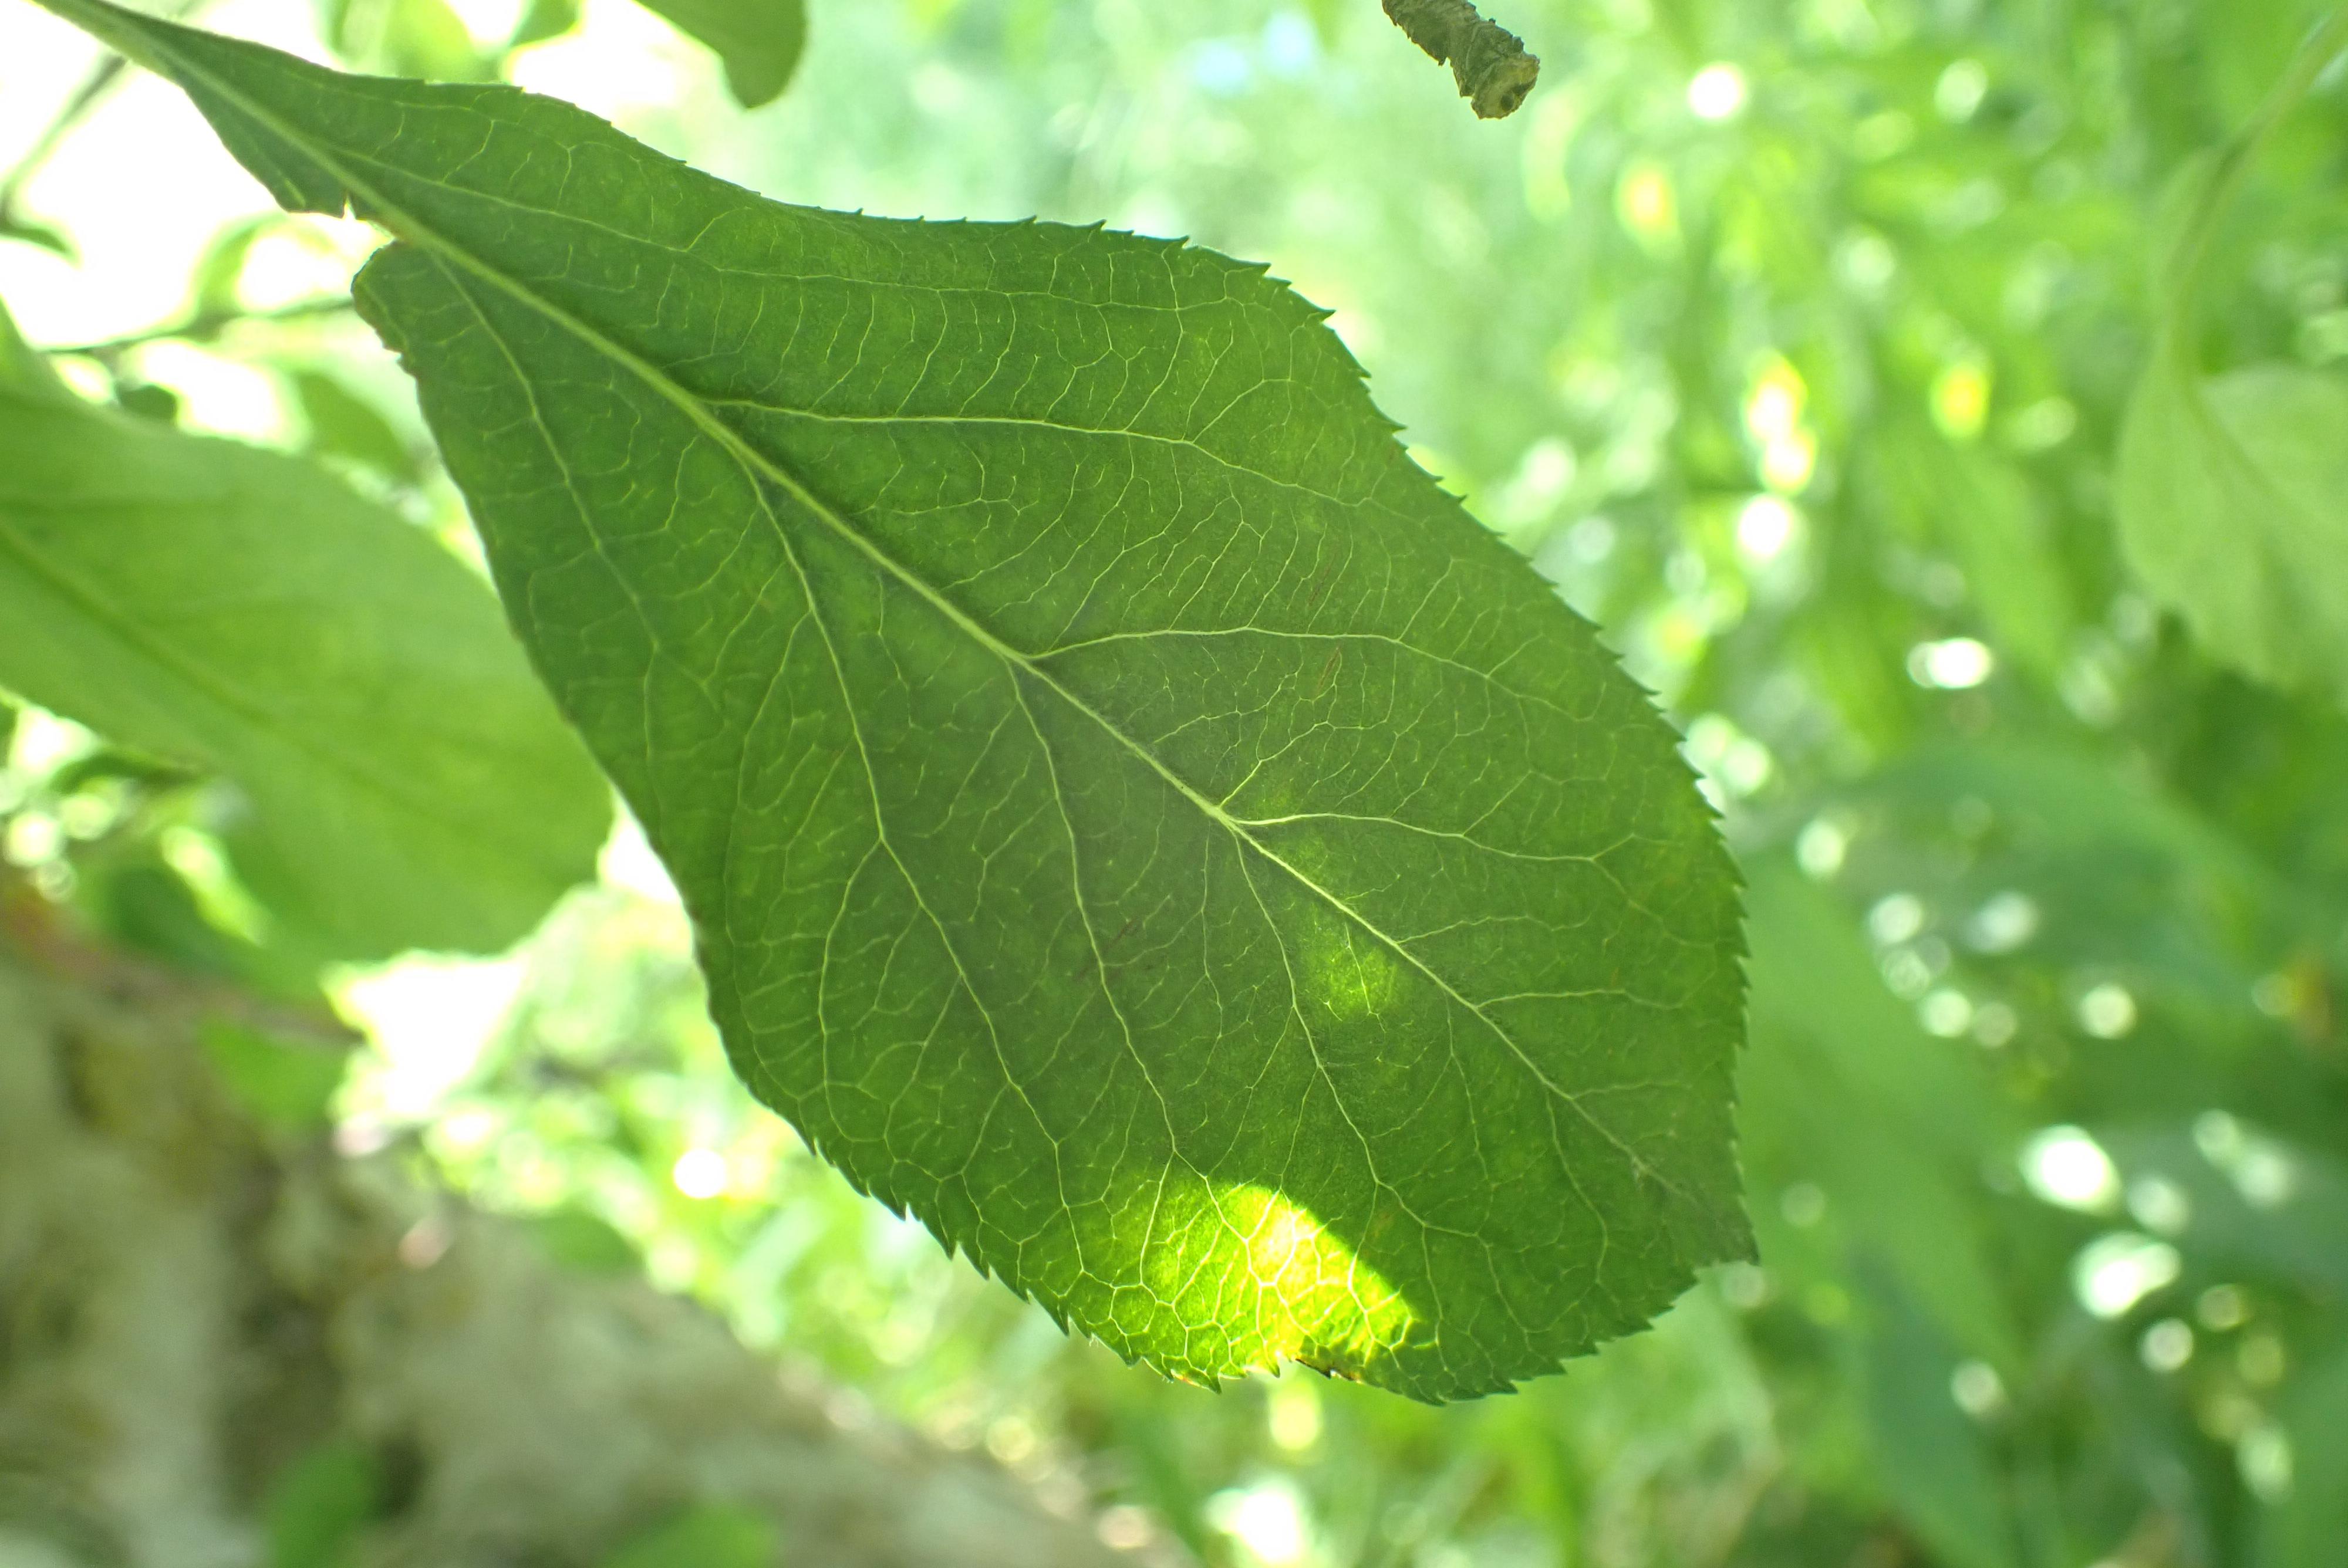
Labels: scab